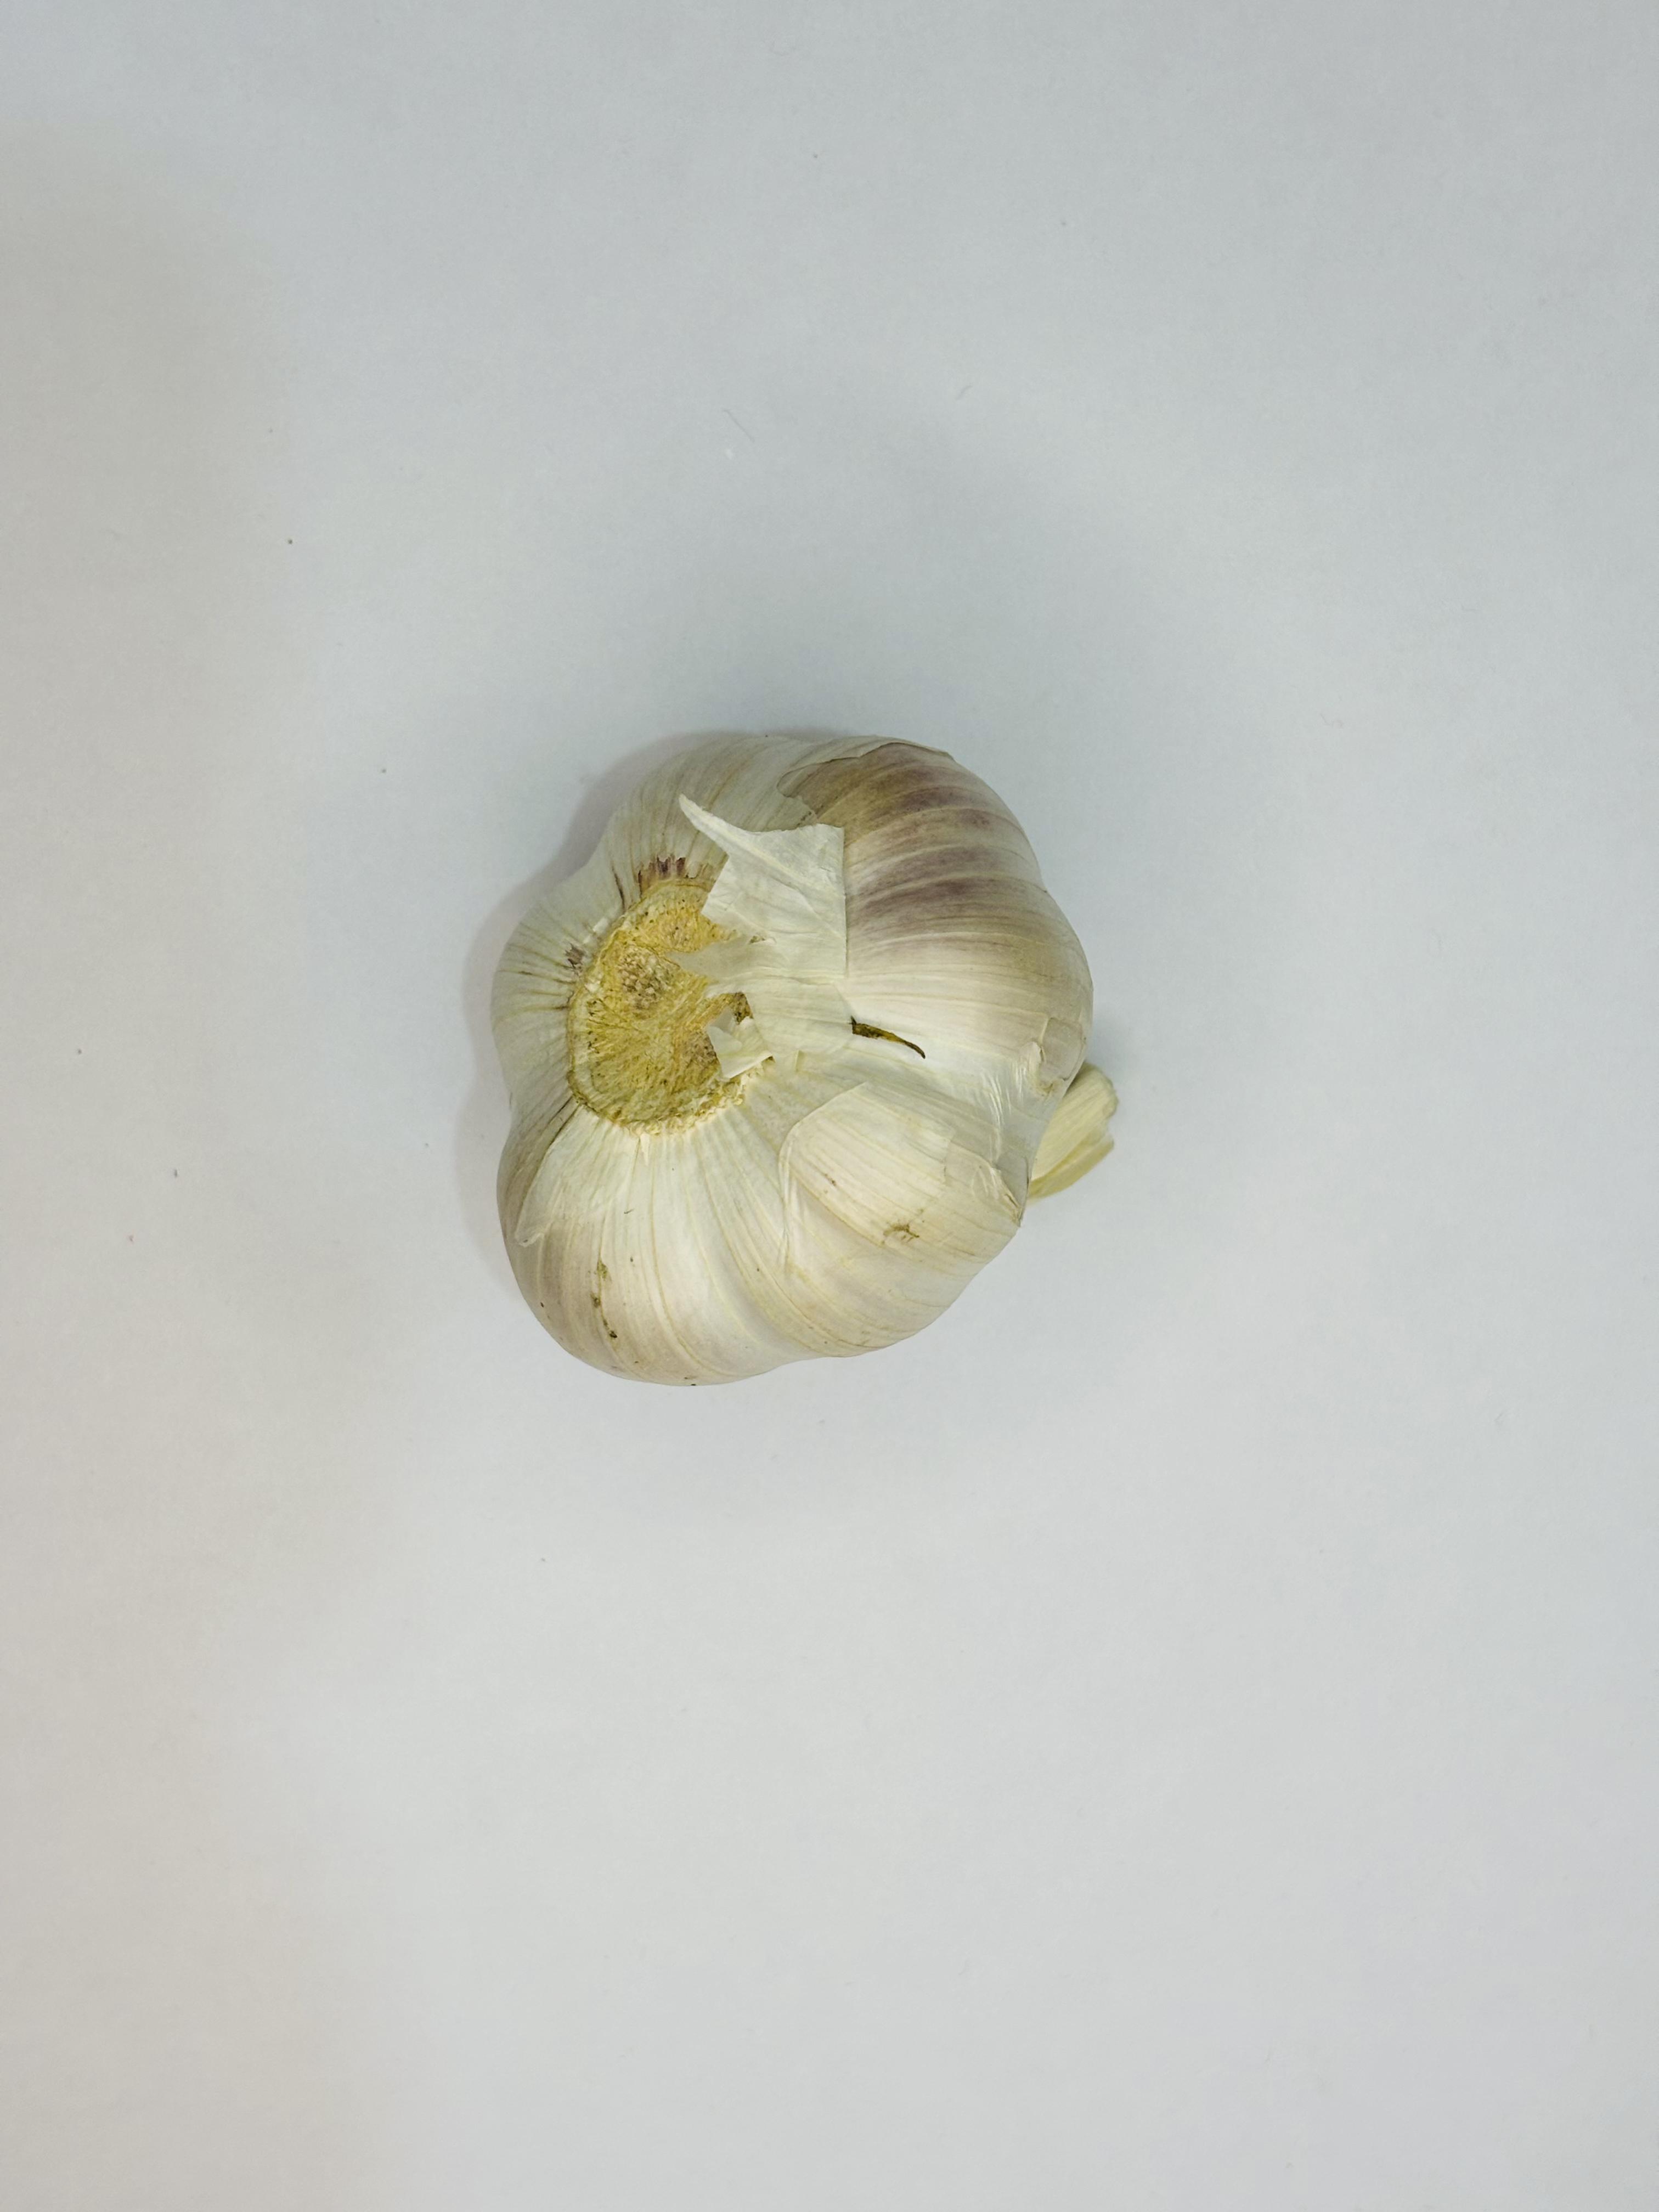
Label: Garlic